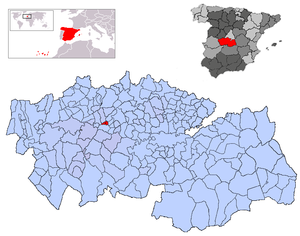
Illán de Vacas est une commune d'Espagne de la province de Tolède dans la communauté autonome de Castille-La Manche.